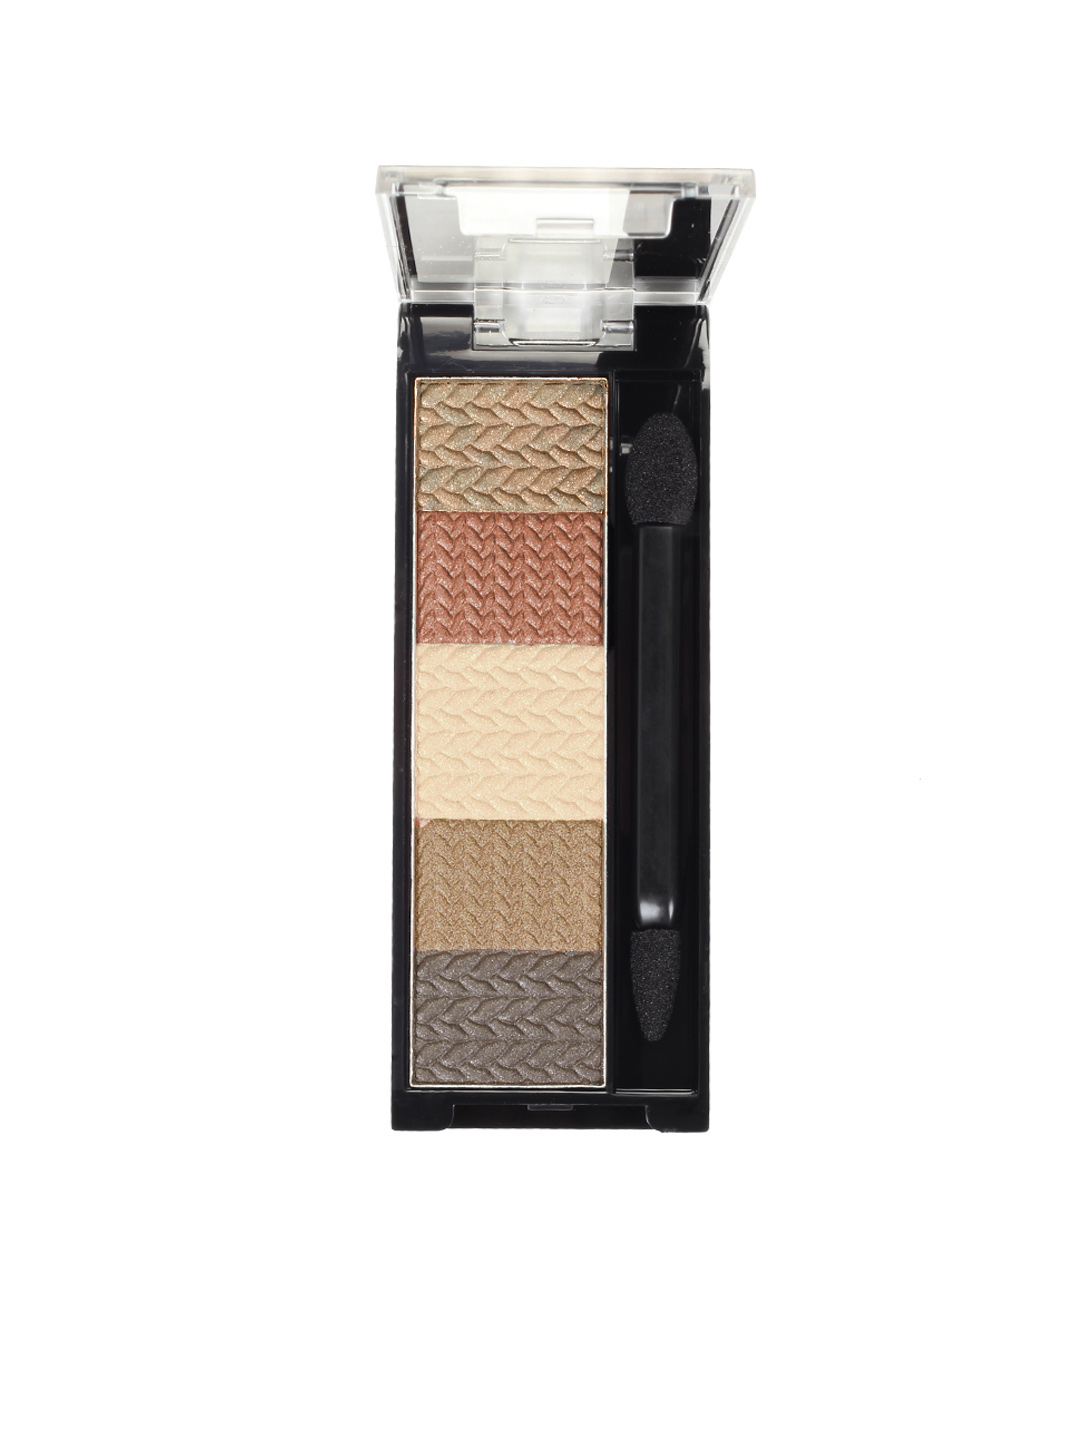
Revlon Custom Eyes Naturally Glamorous Eye Shadow 020
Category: Personal Care / Makeup / Eyeshadow
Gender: Women
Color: Multi
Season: Spring 2017
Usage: Casual